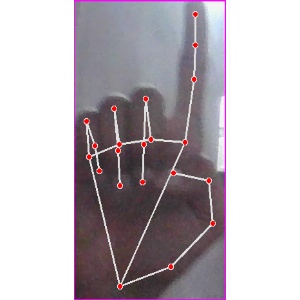
अक्षर: क